Digital cinema

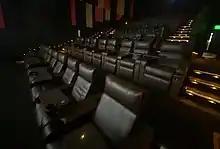
Stadium seating in a digital cinema theater

Digital cinema is the digital technology used within the film industry to distribute or project motion pictures as opposed to the historical use of reels of motion picture film, such as 35 mm film. Whereas film reels have to be shipped to movie theaters, a digital movie can be distributed to cinemas in a number of ways: over the Internet or dedicated satellite links, or by sending hard drives or optical discs such as Blu-ray discs, then projected using a digital video projector instead of a film projector.